24/7 service

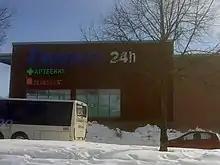
S-Market 24/7 grocery store in Klaukkala, Finland, 2022

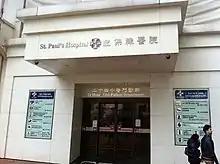
Hospital in Hong Kong with 24-hour clinics

In commerce and industry, 24/7 or 24-7 service (usually pronounced "twenty-four seven") is service that is available at any time and usually, every day. An alternate orthography for the numerical part includes 24×7 (usually pronounced "twenty-four by seven"). The numerals stand for "24 hours a day, 7 days a week". Less commonly used, 24/7/52 (adding "52 weeks") and 24/7/365 service (adding "365 days") make it clear that service is available every day of the year.